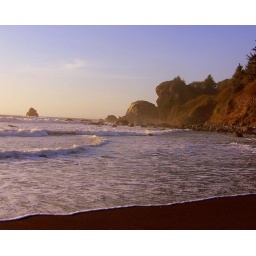
Under a big old sky | Out in a field of green